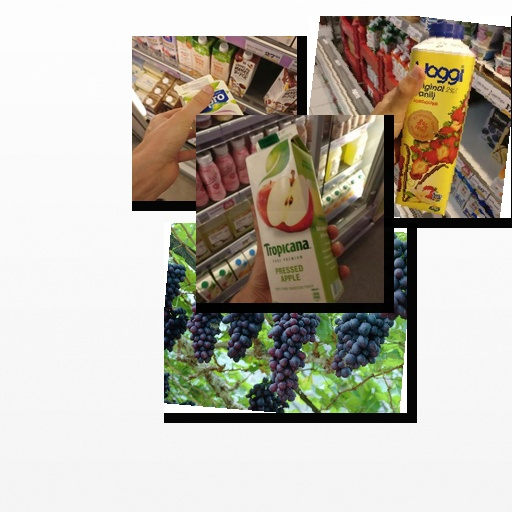
Food items: apple_juice, strawberry_yogurt, blueberry_soy_yogurt, grapes